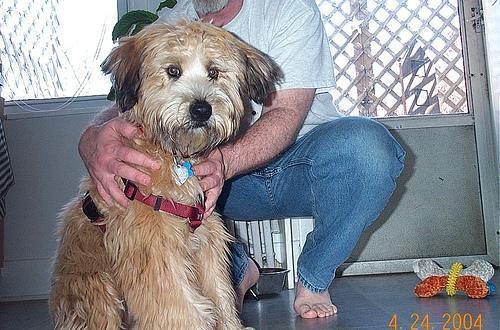
wheaten terrier